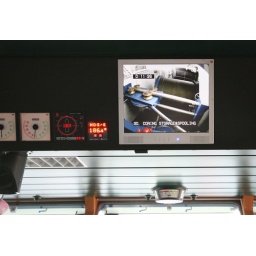
Closed Circuit TV monitors all over the ship - and even the wheelhouse is bugged